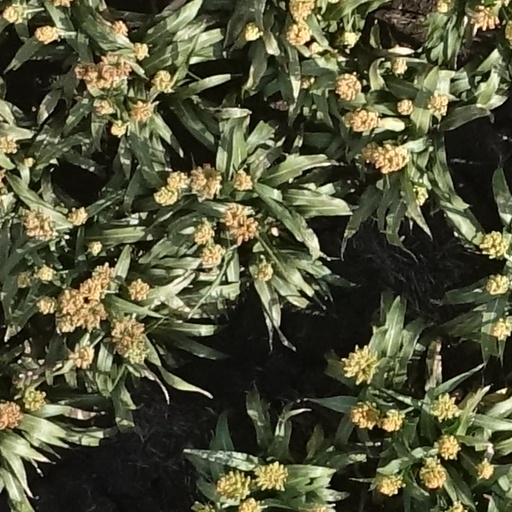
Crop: sorghum